Zuidplaspolder

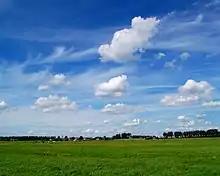
The Zuidplaspolder in Moordrecht

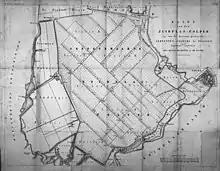
1850 map of the Zuidplaspolder

The Zuidplaspolder is a polder in the western Netherlands, located northeast of Rotterdam, Zuid-Holland, neighbouring settlements such as Zuidplas, Zevenhuizen, Waddinxveen, Moerkapelle, Gouda, Moordrecht, and Nieuwerkerk aan den IJssel. It reaches a depth of below average sea level. This makes it, along with Lammefjord in Denmark, the lowest point of the European Union.